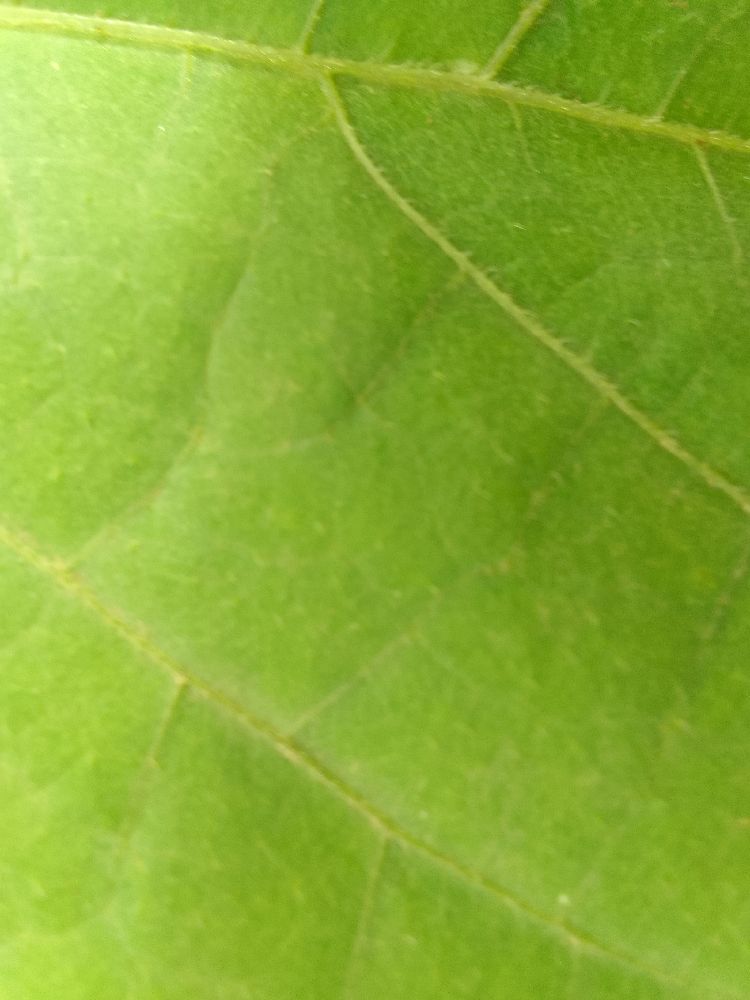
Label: healthy